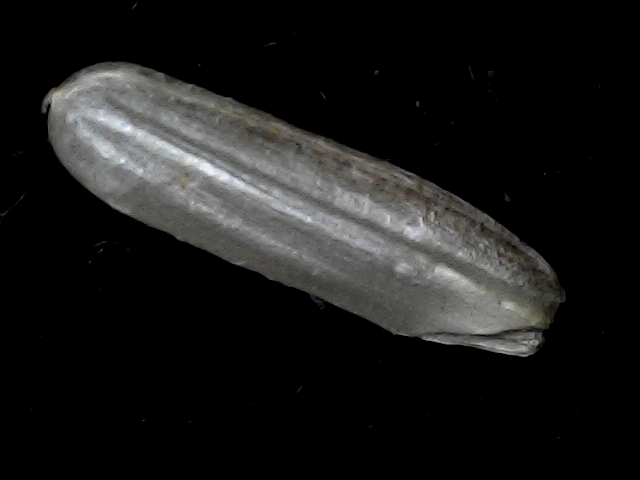
Rice variety: BD57